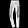
Label: Trouser